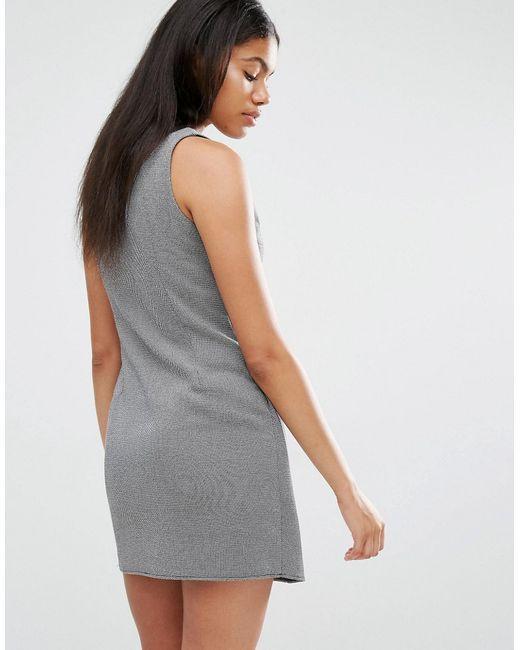
Graues Slim Fit Midikleid mit Rundhalsausschnitt für Damen